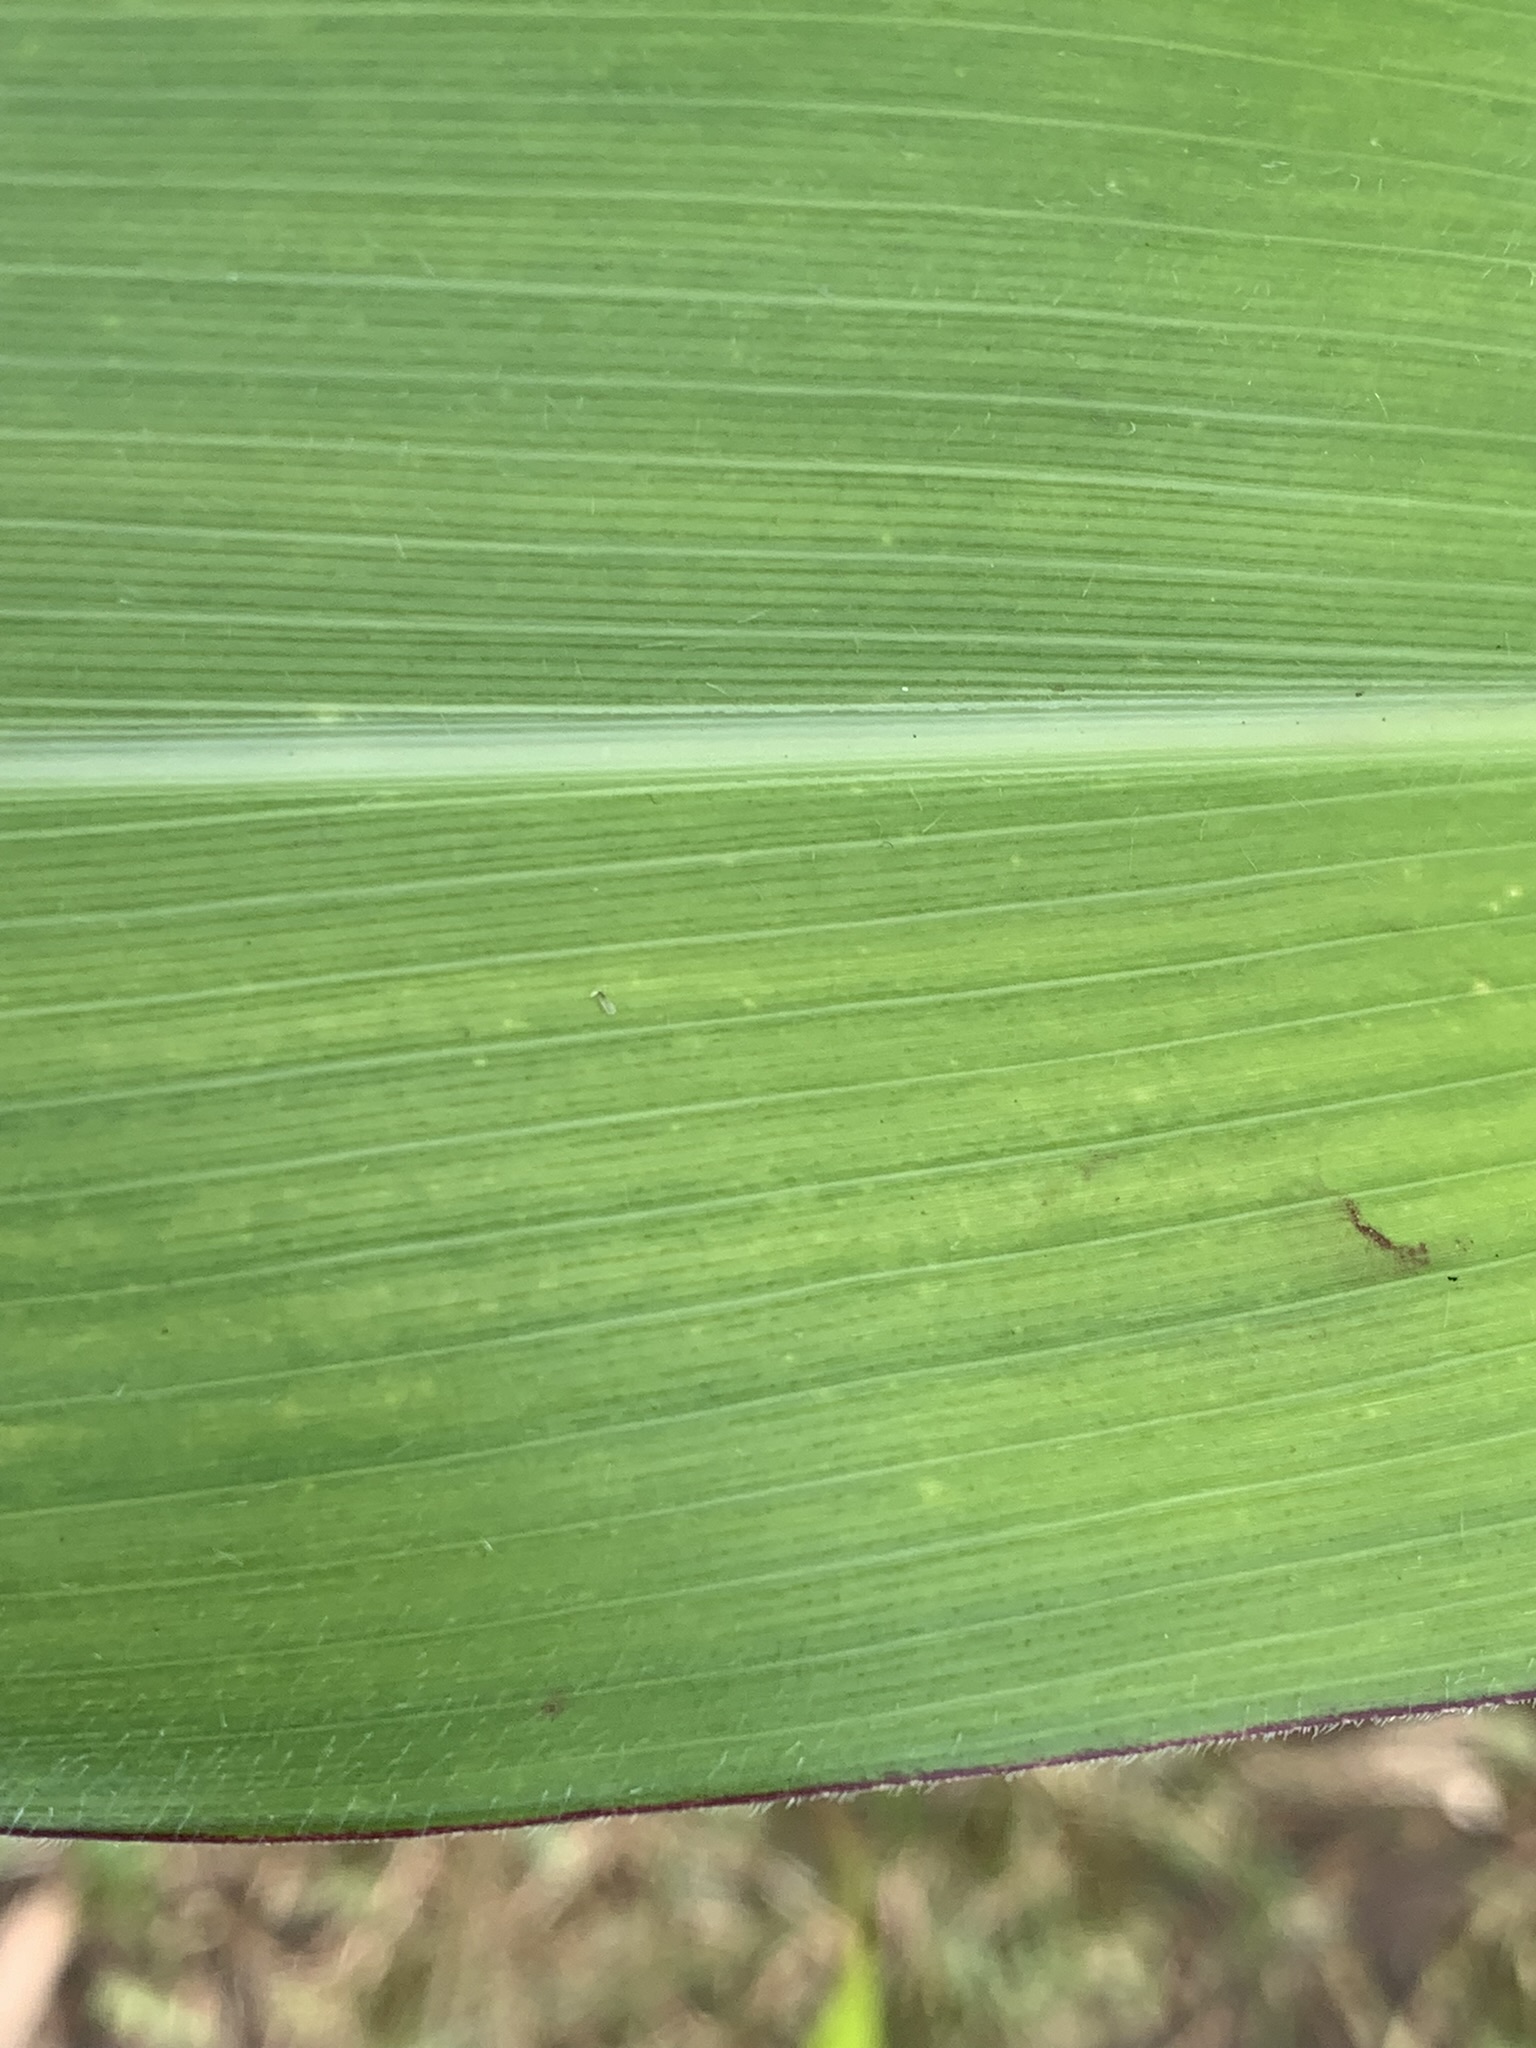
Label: Healthy